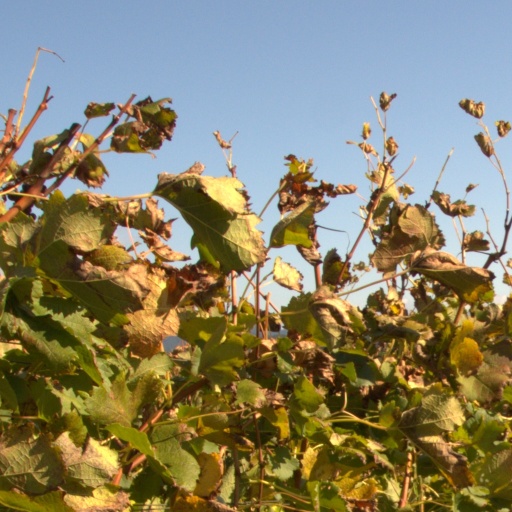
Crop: grape